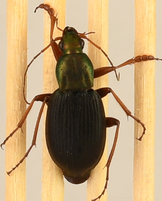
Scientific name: Chlaenius aestivus
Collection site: Smithsonian Environmental Research Center NEON (SERC), plot SERC_003